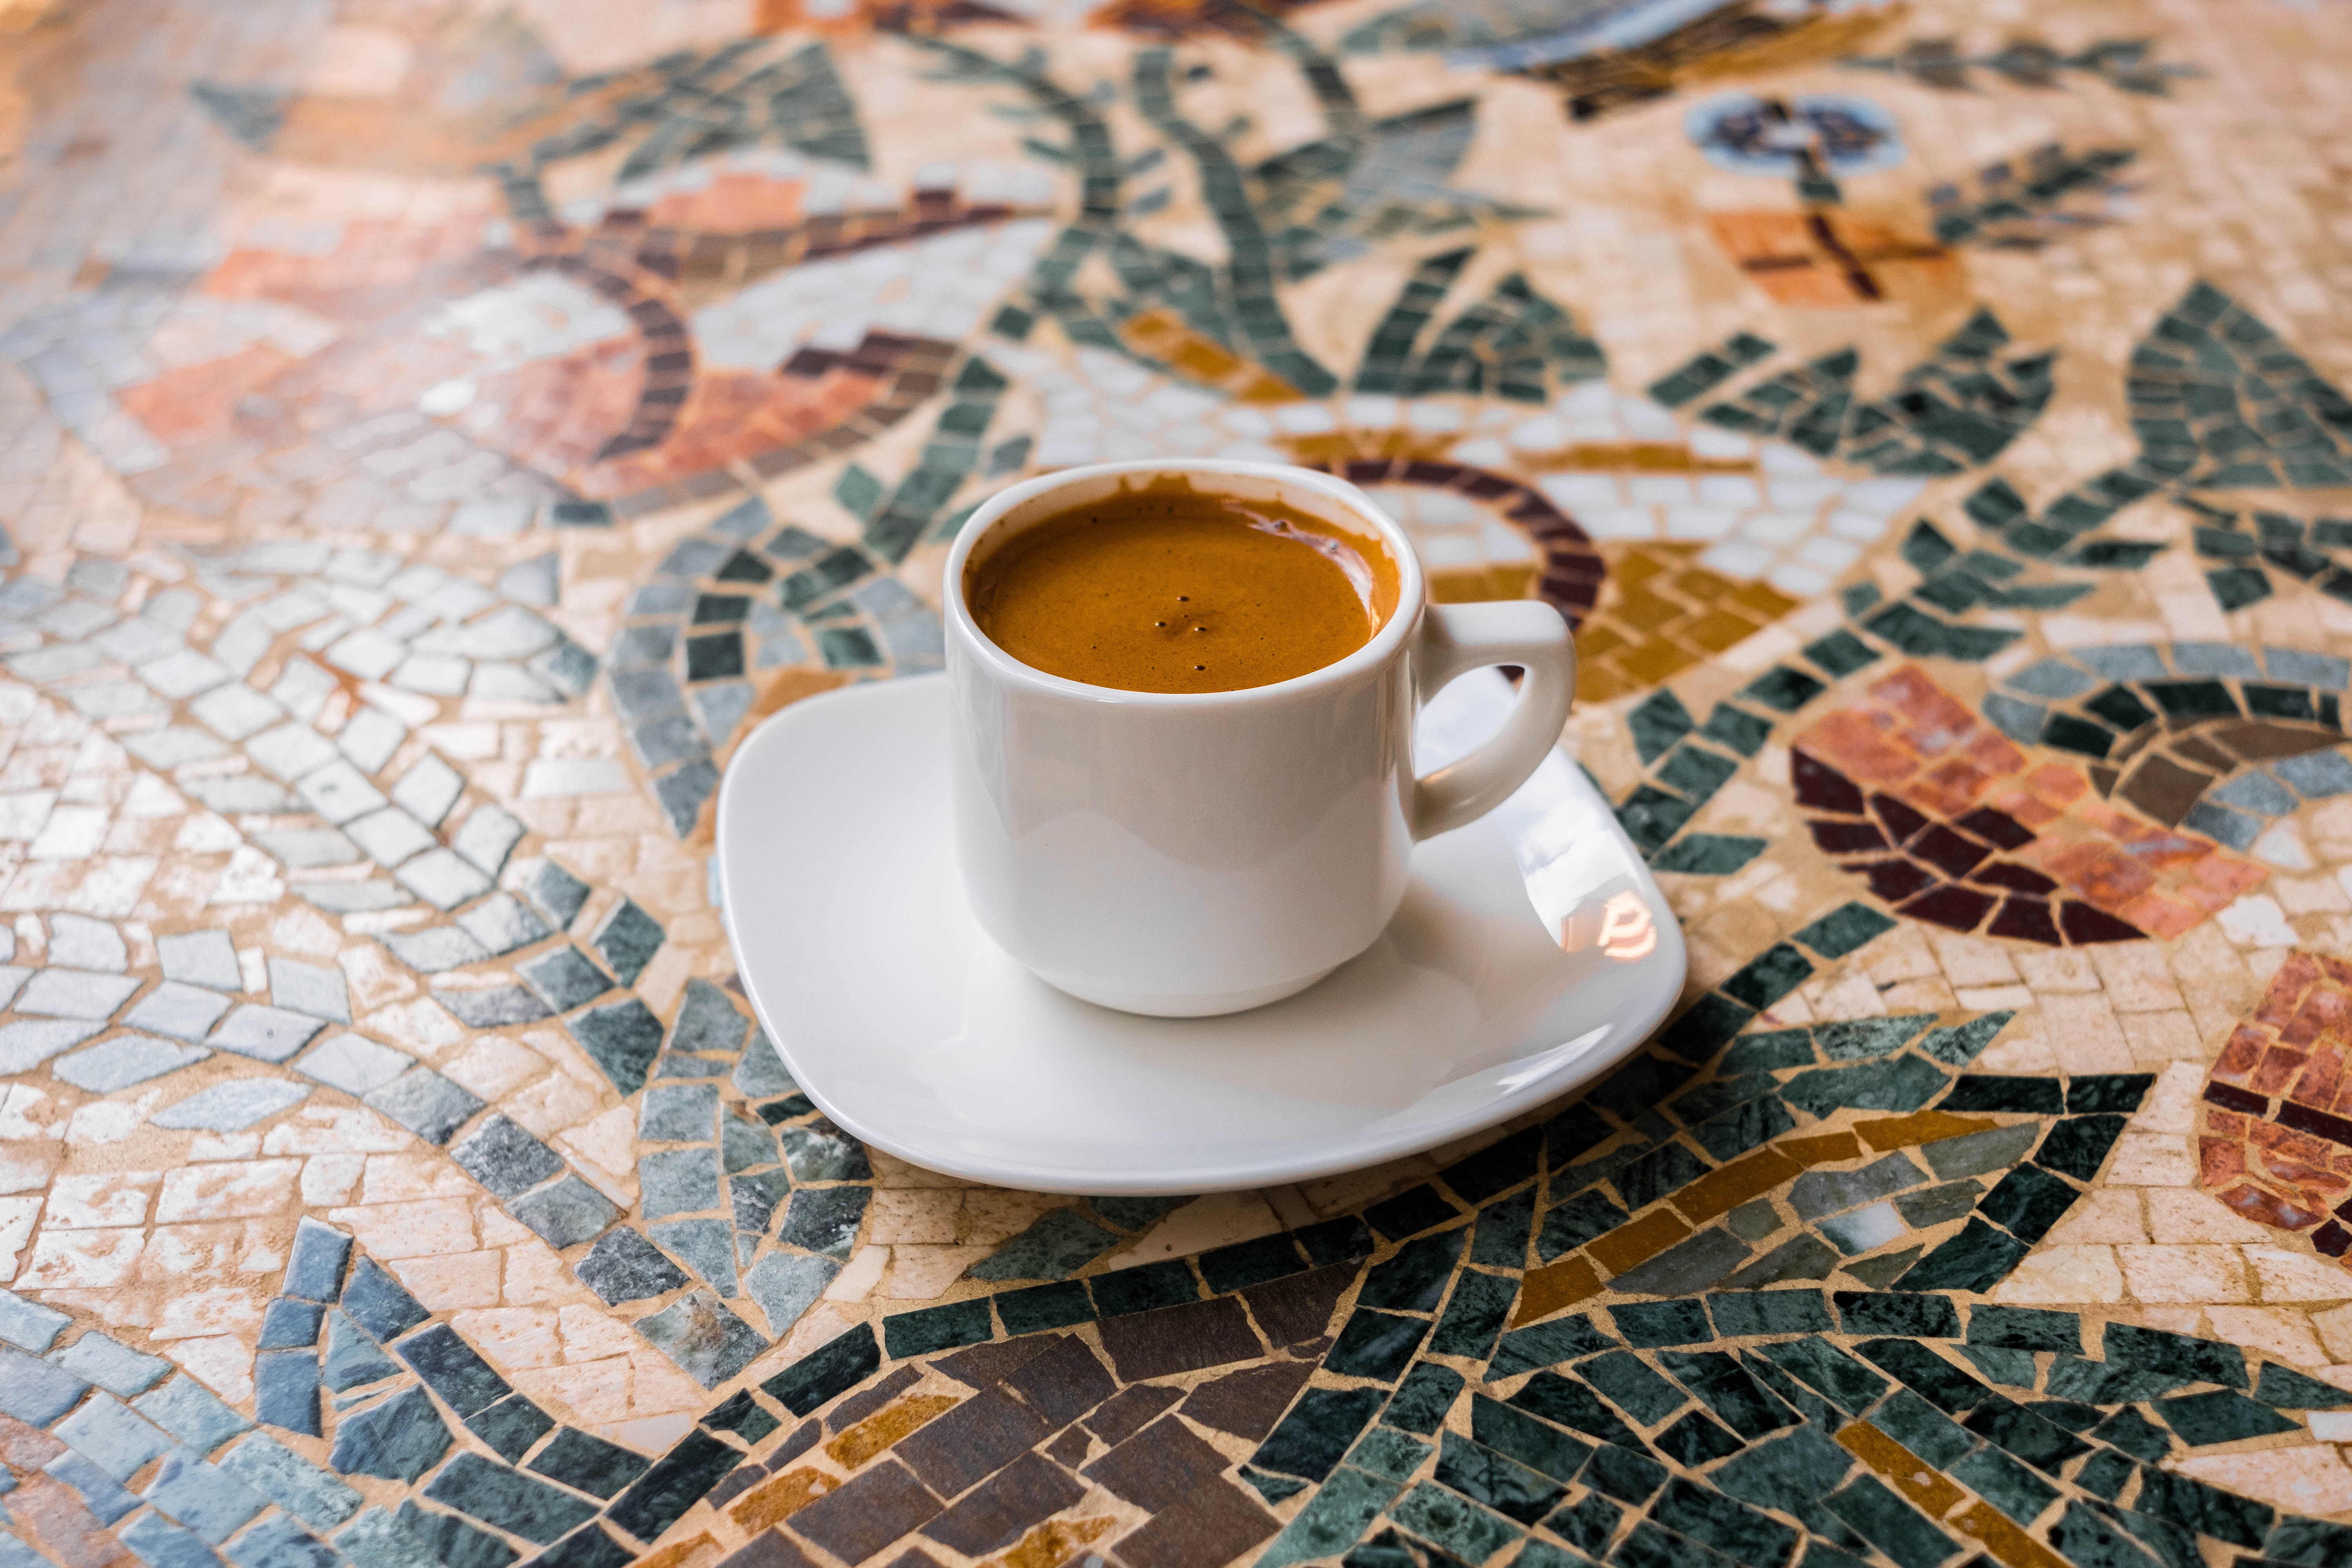
cup, coffee cup, turkish coffee, coffee, espresso, tableware, drinkware, serveware, still life, tablecloth, drink, dandelion coffee, caffeine, table, textile, caff americano, linens, cuban espresso, saucer, food, tea, ipoh white coffee